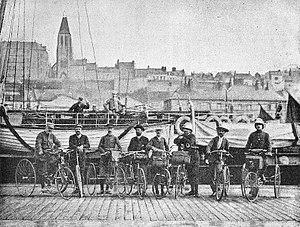
Départ pour l'Angleterre de la deuxième caravane du Docteur Vélo (1892).
Le cyclotourisme, c'est d'abord et avant tout le tourisme à bicyclette. On ne peut séparer les deux volets de cette activité qui relève avant tout des loisirs et est très éloignée, à son origine, de toute pratique compétitive.